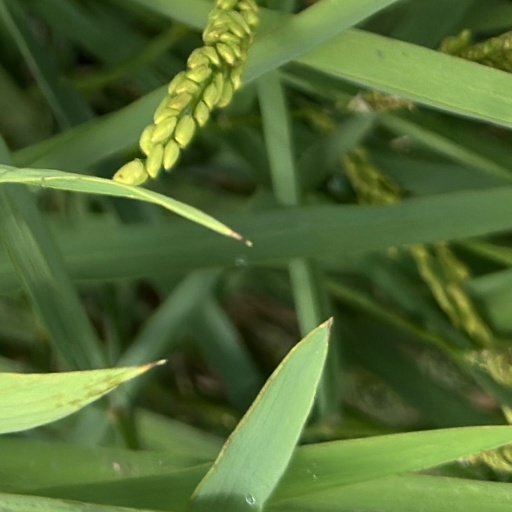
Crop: rice